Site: brandenburg
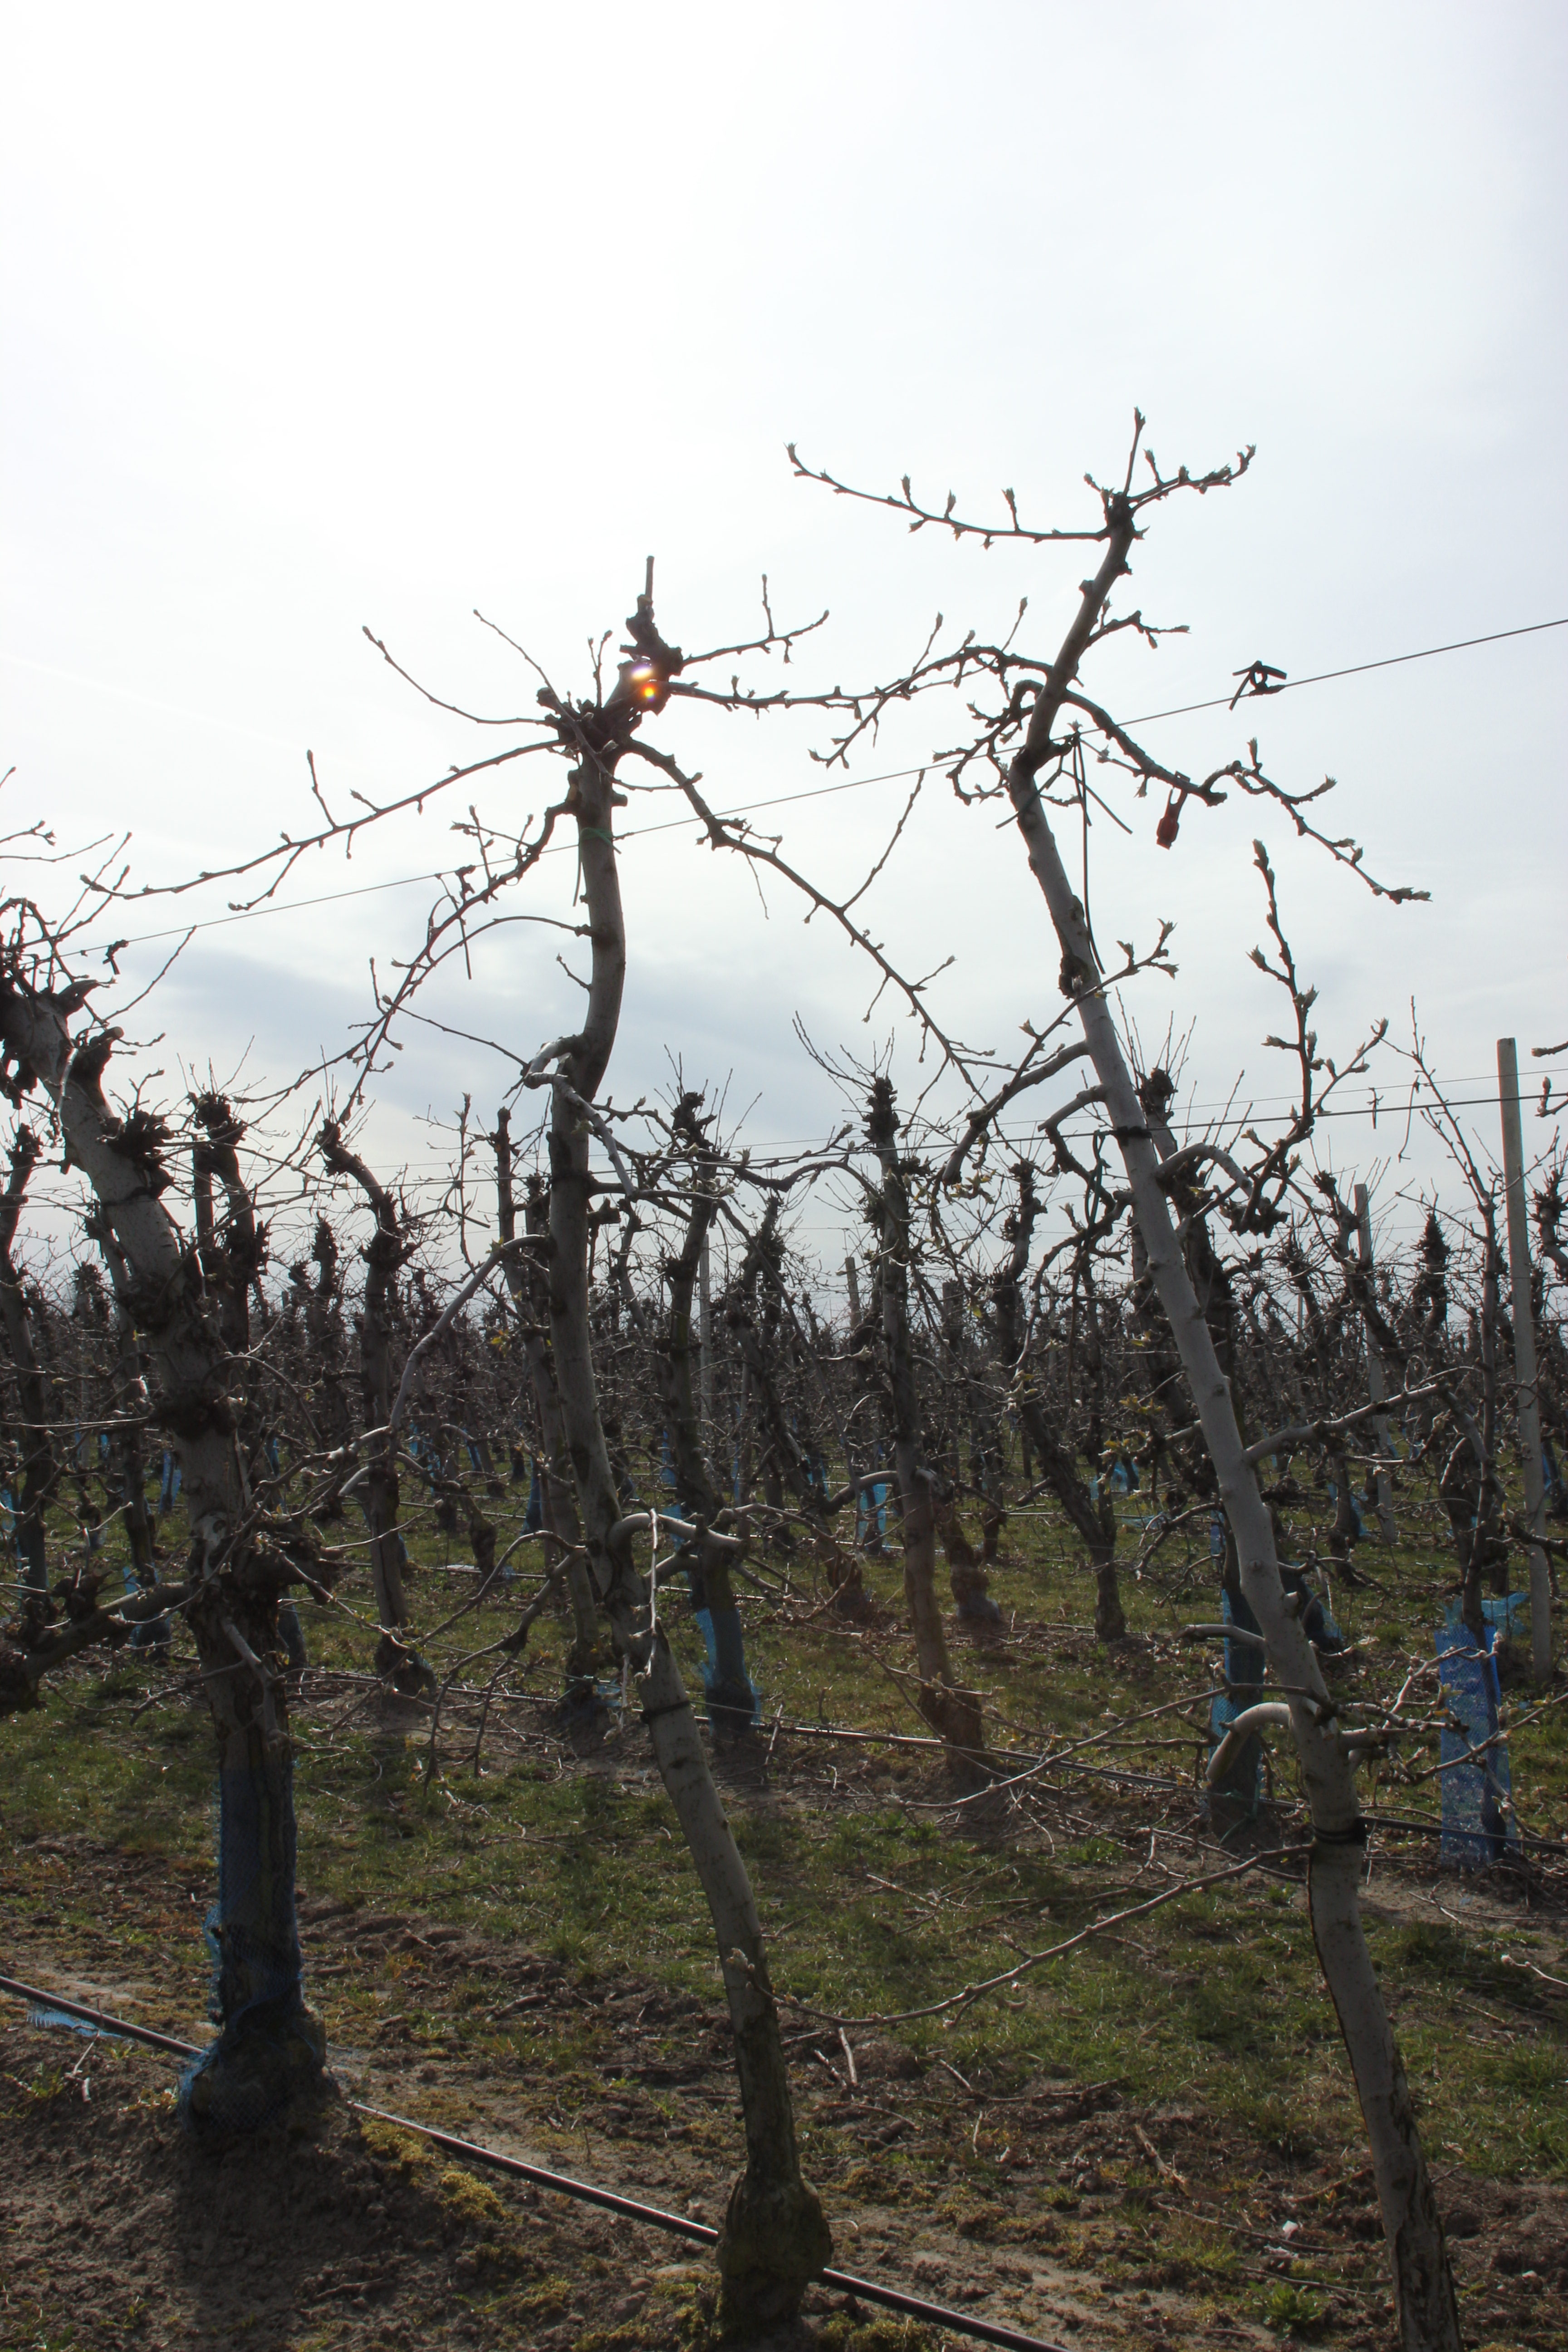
Growth stage (BBCH 54): Inflorescence emergence